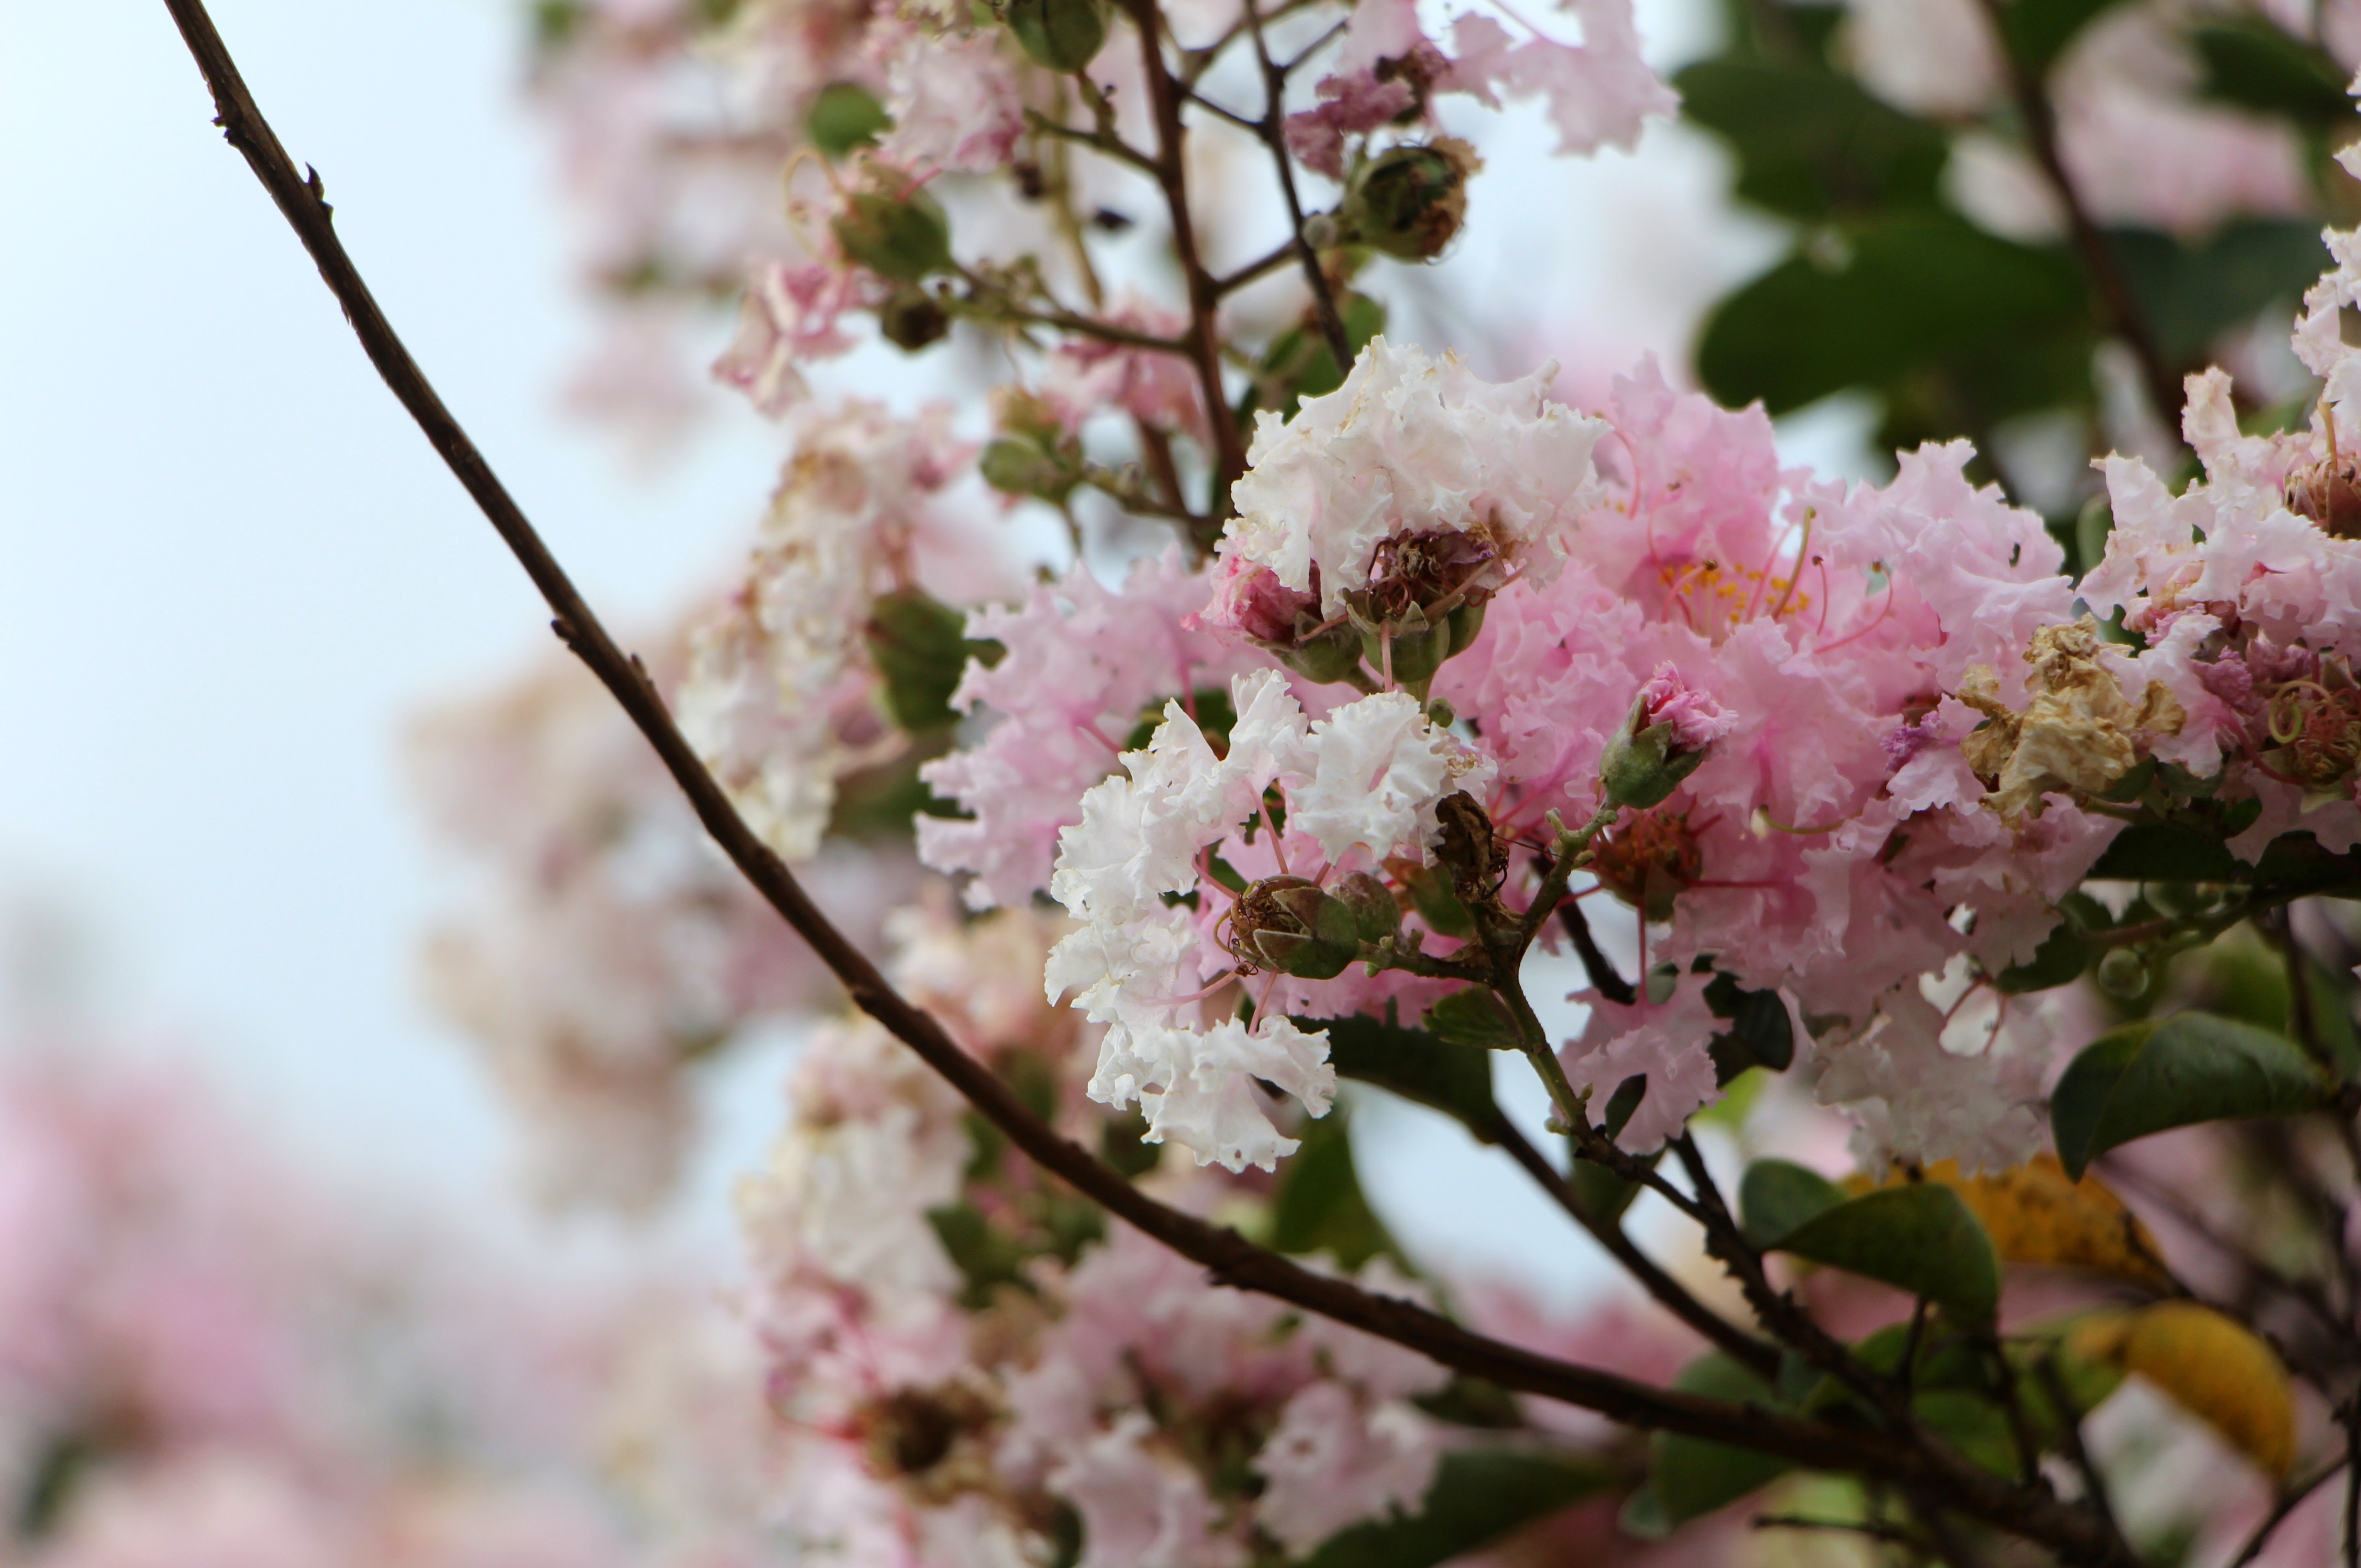
nature, branch, blossom, plant, flower, petal, flying, spring, green, produce, botany, garden, flora, season, cherry blossom, flowers, leaves, vegetation, shrub, beautiful, bunch of flowers, flowering plant, botanist, land plant